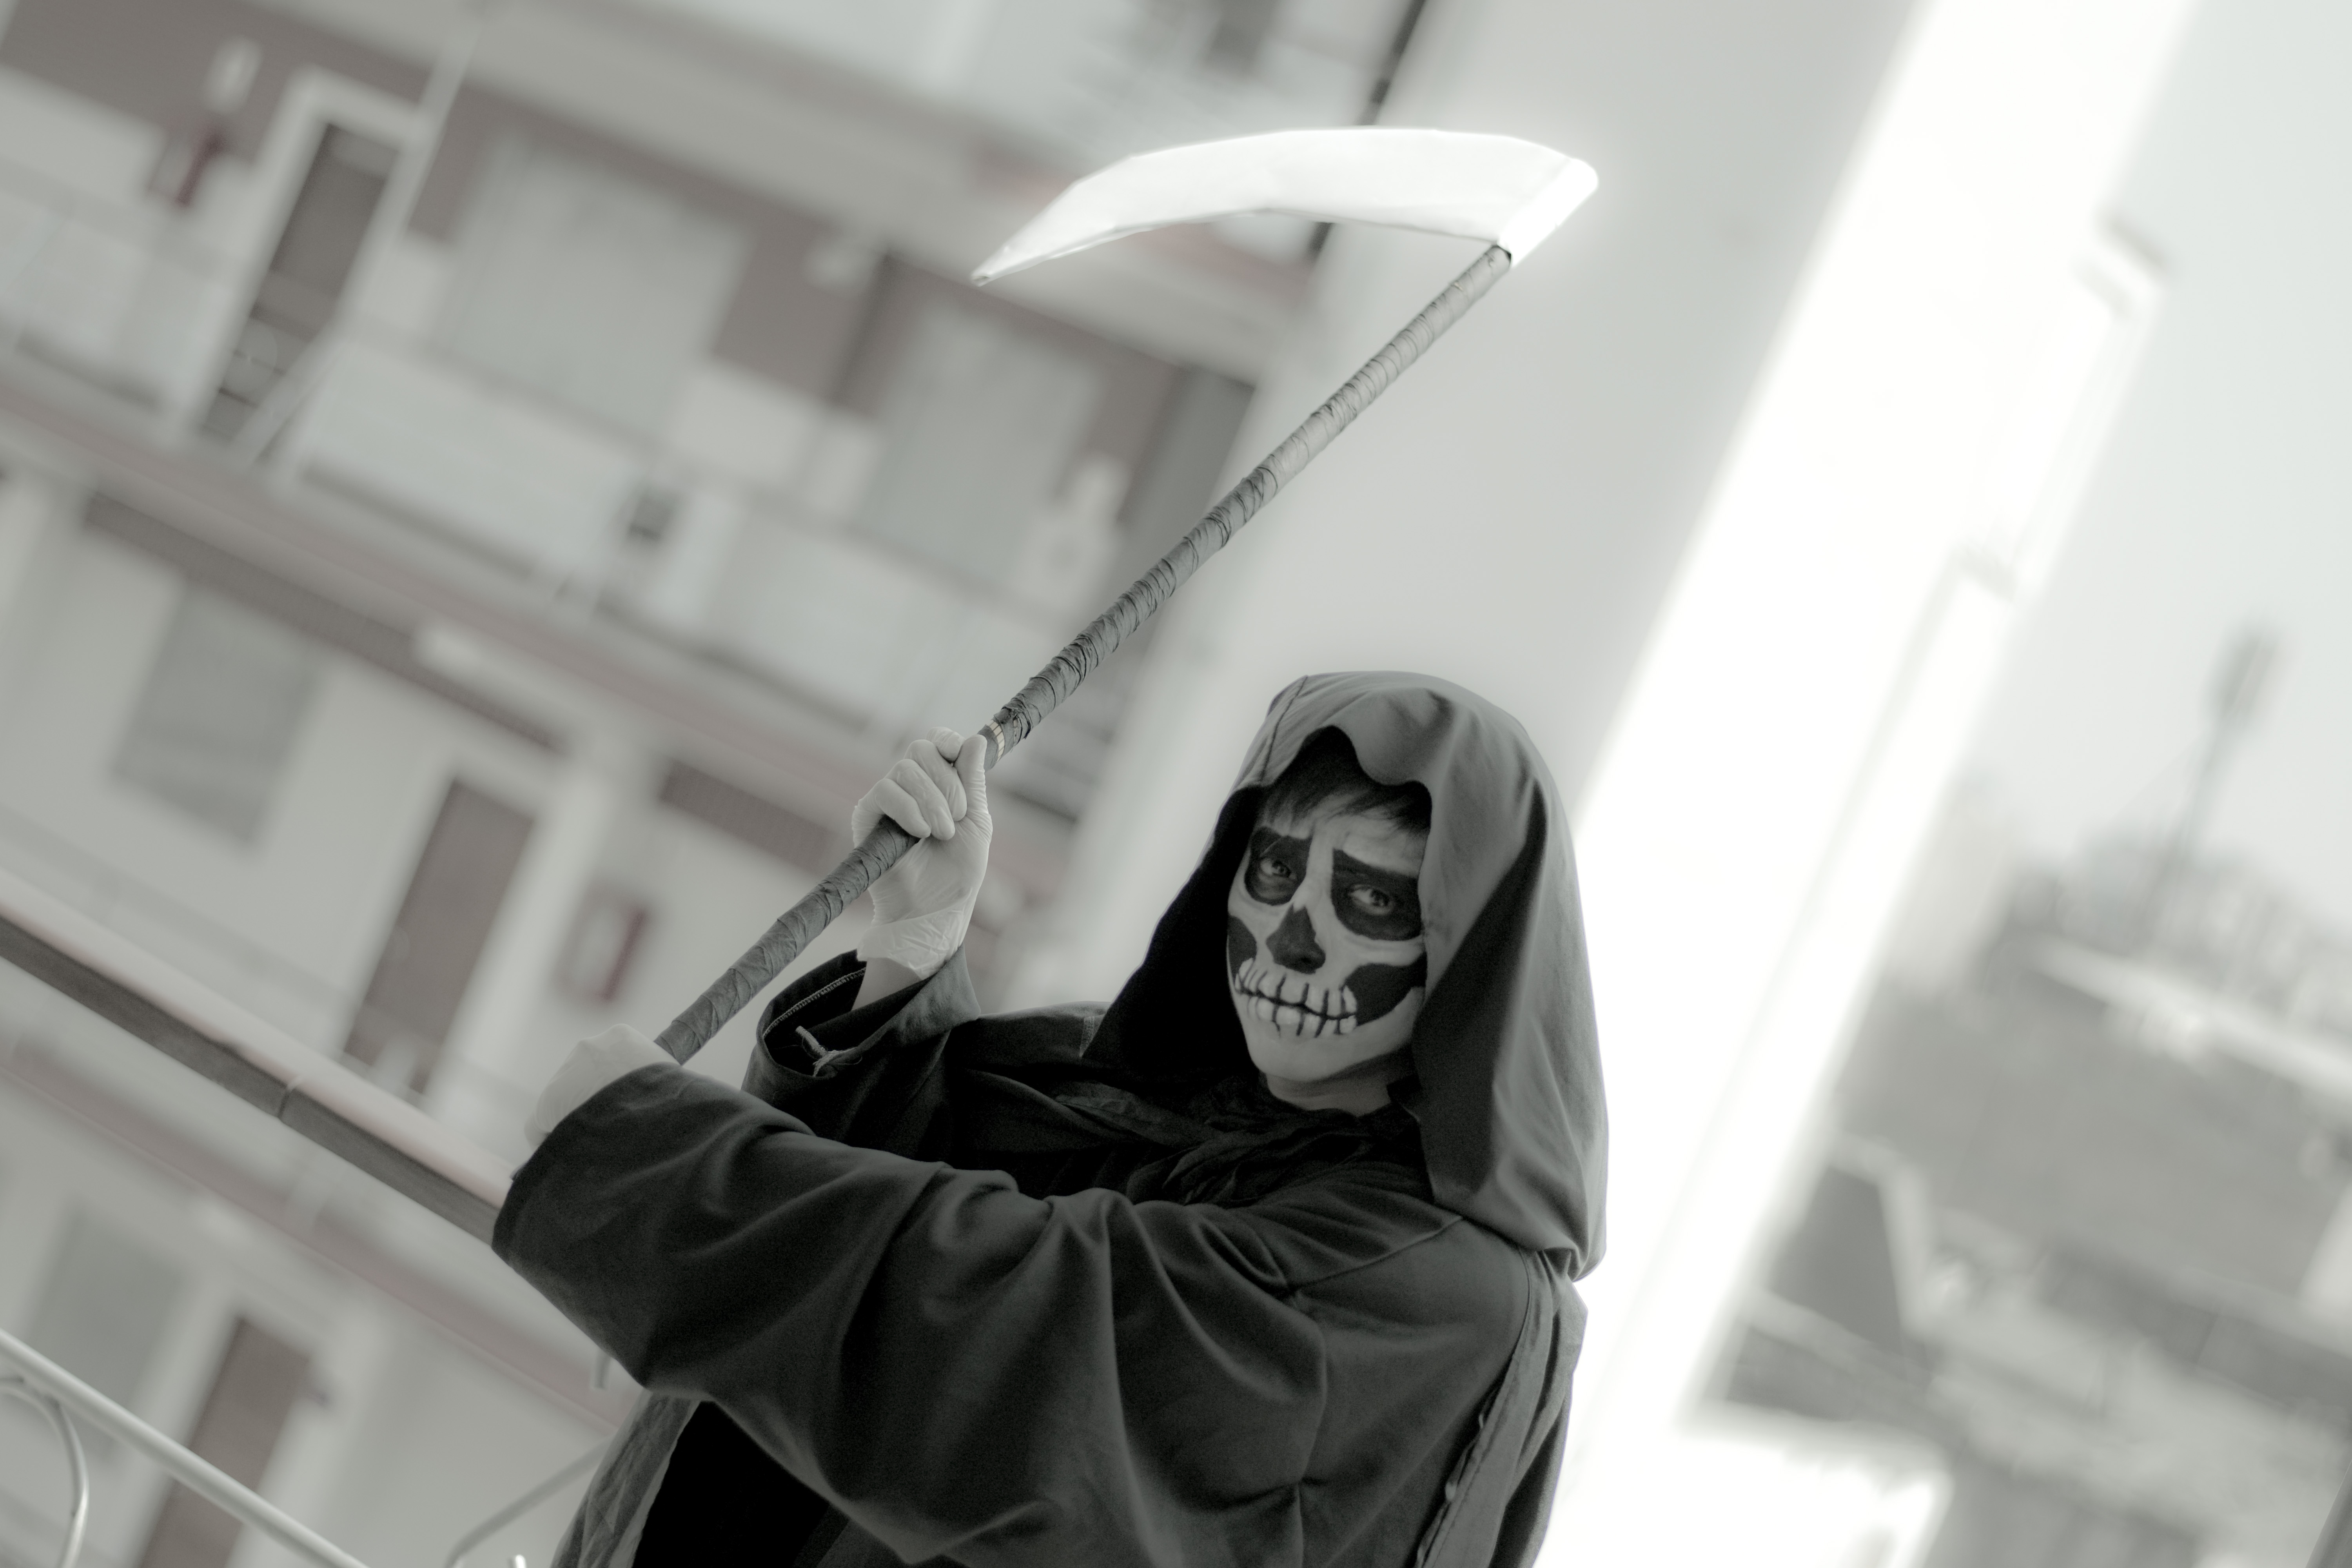
died, white, black, photograph, black and white, photography, monochrome photography, monochrome, angle